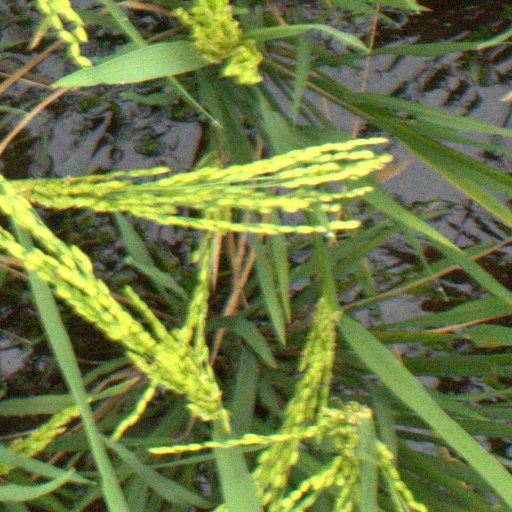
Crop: rice